Heide Simonis

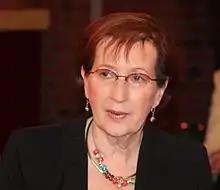
Simonis in 2011

In 1988, Simonis was appointed minister of finance in Schleswig-Holstein by minister-president Björn Engholm. In the 1992 state elections, she became a member of the legislature of Schleswig-Holstein.